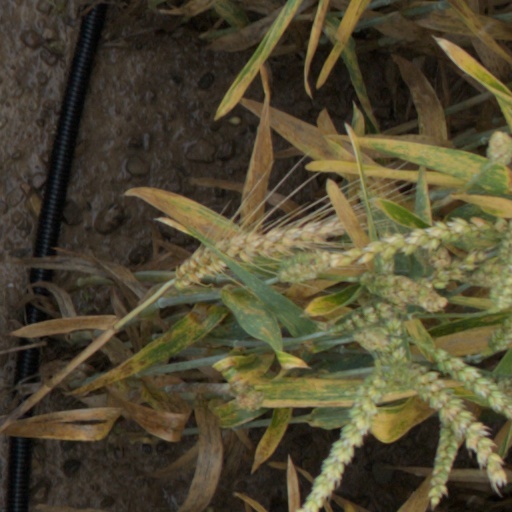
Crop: wheat